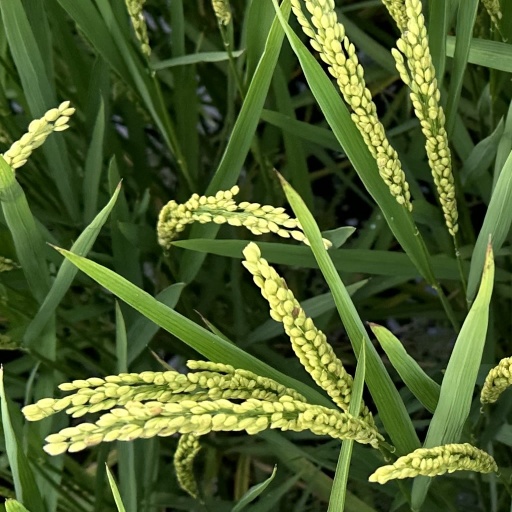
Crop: rice